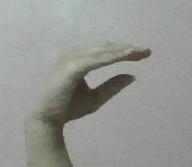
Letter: jeem